Iloveoov

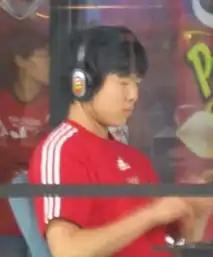
Choi in 2008 at the MSL

Choi Yeon-sung (born November 5, 1983), also known as iloveoov, is a retired professional Korean "StarCraft" player, and formerly a coach for the Afreeca Freecs' "League of Legends" team. As a Terran player he was known for his excellent macromanagement, leading to his nickname "Cheater Terran". However he is better known as "Monster Terran" (Gweh_Mool Terran) because of his ability to produce a massive number of units.